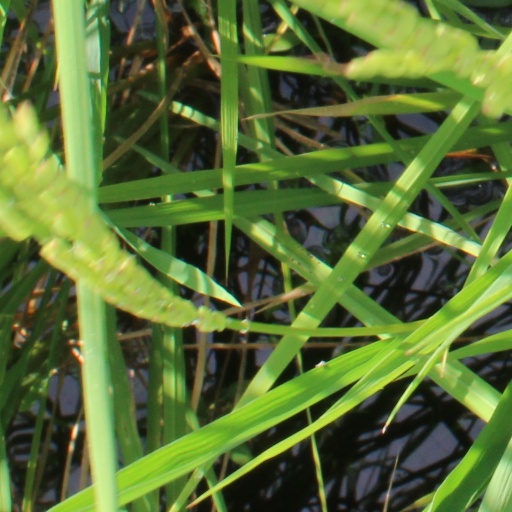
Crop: rice